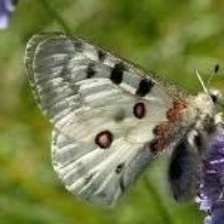
Species: APPOLLO